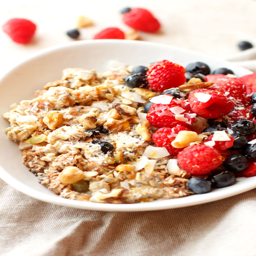
porridge - there 's something magical about a steaming , creamy bowl of porridge .